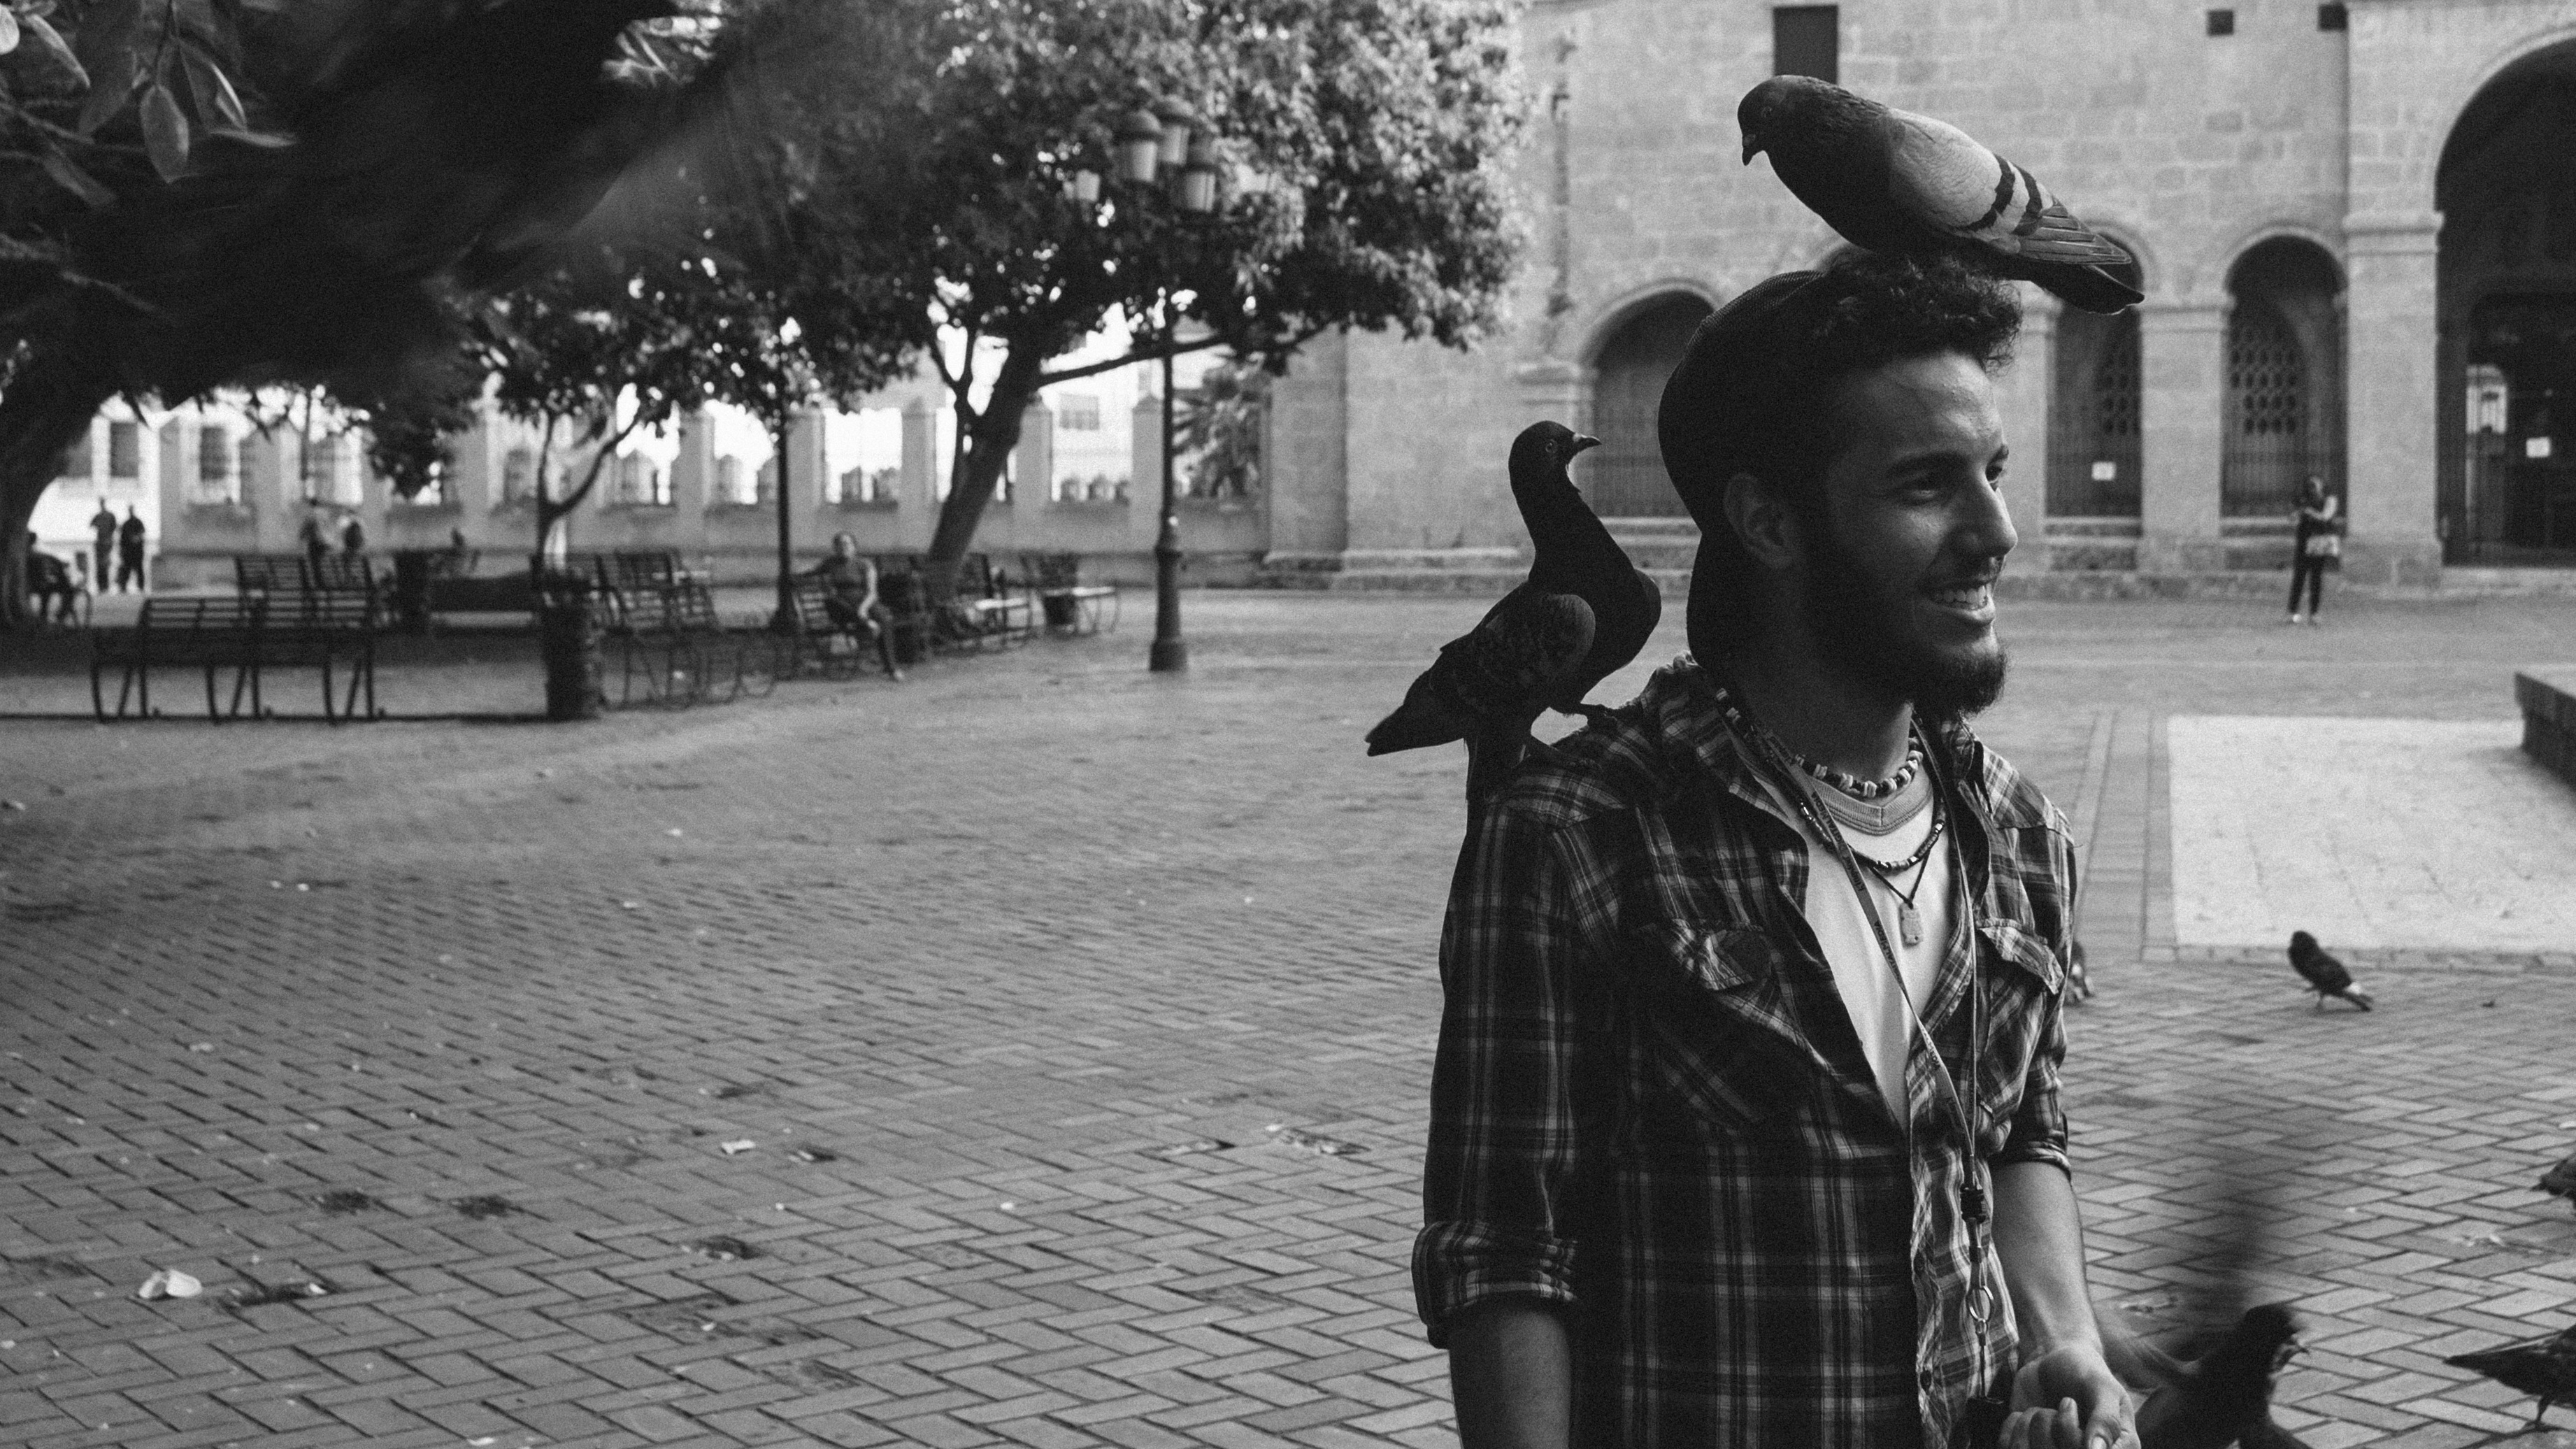
black and white, road, white, street, black, monochrome, infrastructure, photograph, snapshot, monochrome photography, human positions